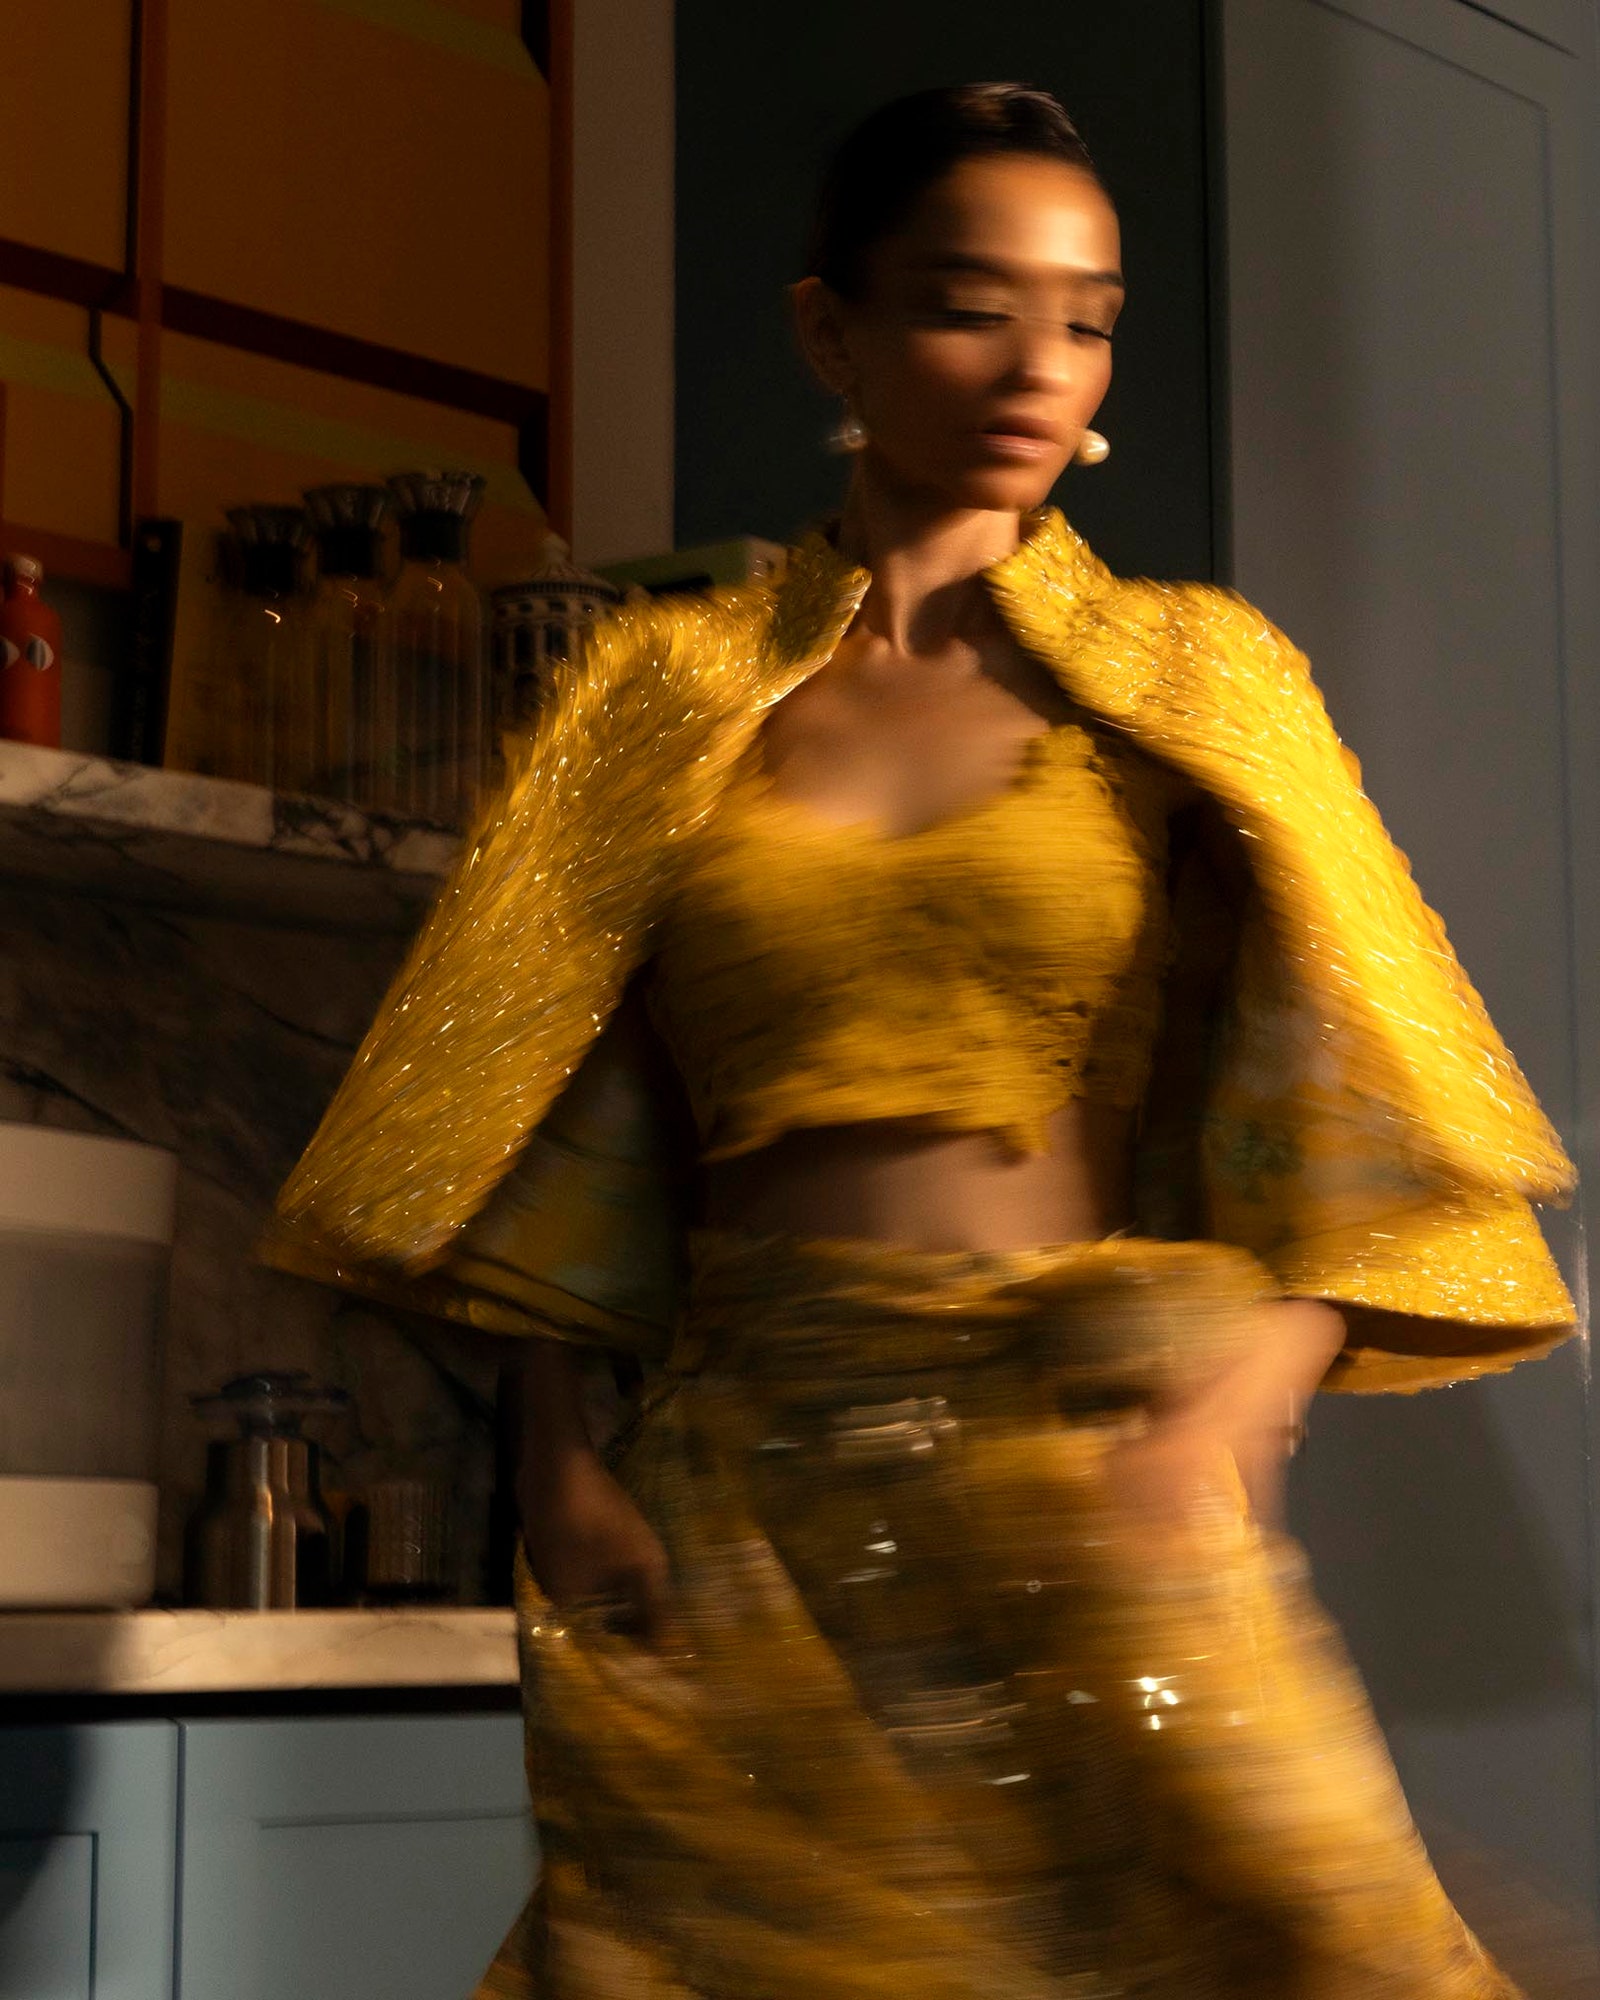
golden yellow jacket and skirt from the fall